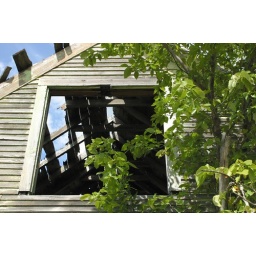
Old house on top of a hill along Highway 2 in northern Minnesota.